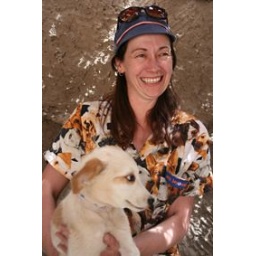
Beth with street dog in Leh, Ladakh